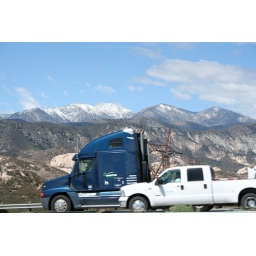
taken by fran from the car window